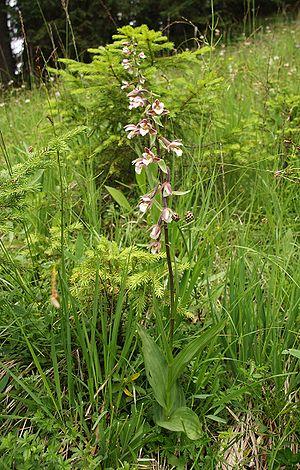
La liste des espèces protégées en Corse est une liste officielle définie par le gouvernement français, recensant les espèces végétales qui sont protégées sur le territoire de la région Corse, en complément de celles qui sont déjà protégées sur le territoire métropolitain. Elle a été publiée dans un arrêté du 24 juin 1986.
L'épipactis des marais ou helléborine des marais est une plante herbacée vivace de la famille des Orchidacées.
La Brenne est une région naturelle de France, située dans le département de l'Indre, en région Centre-Val de Loire.